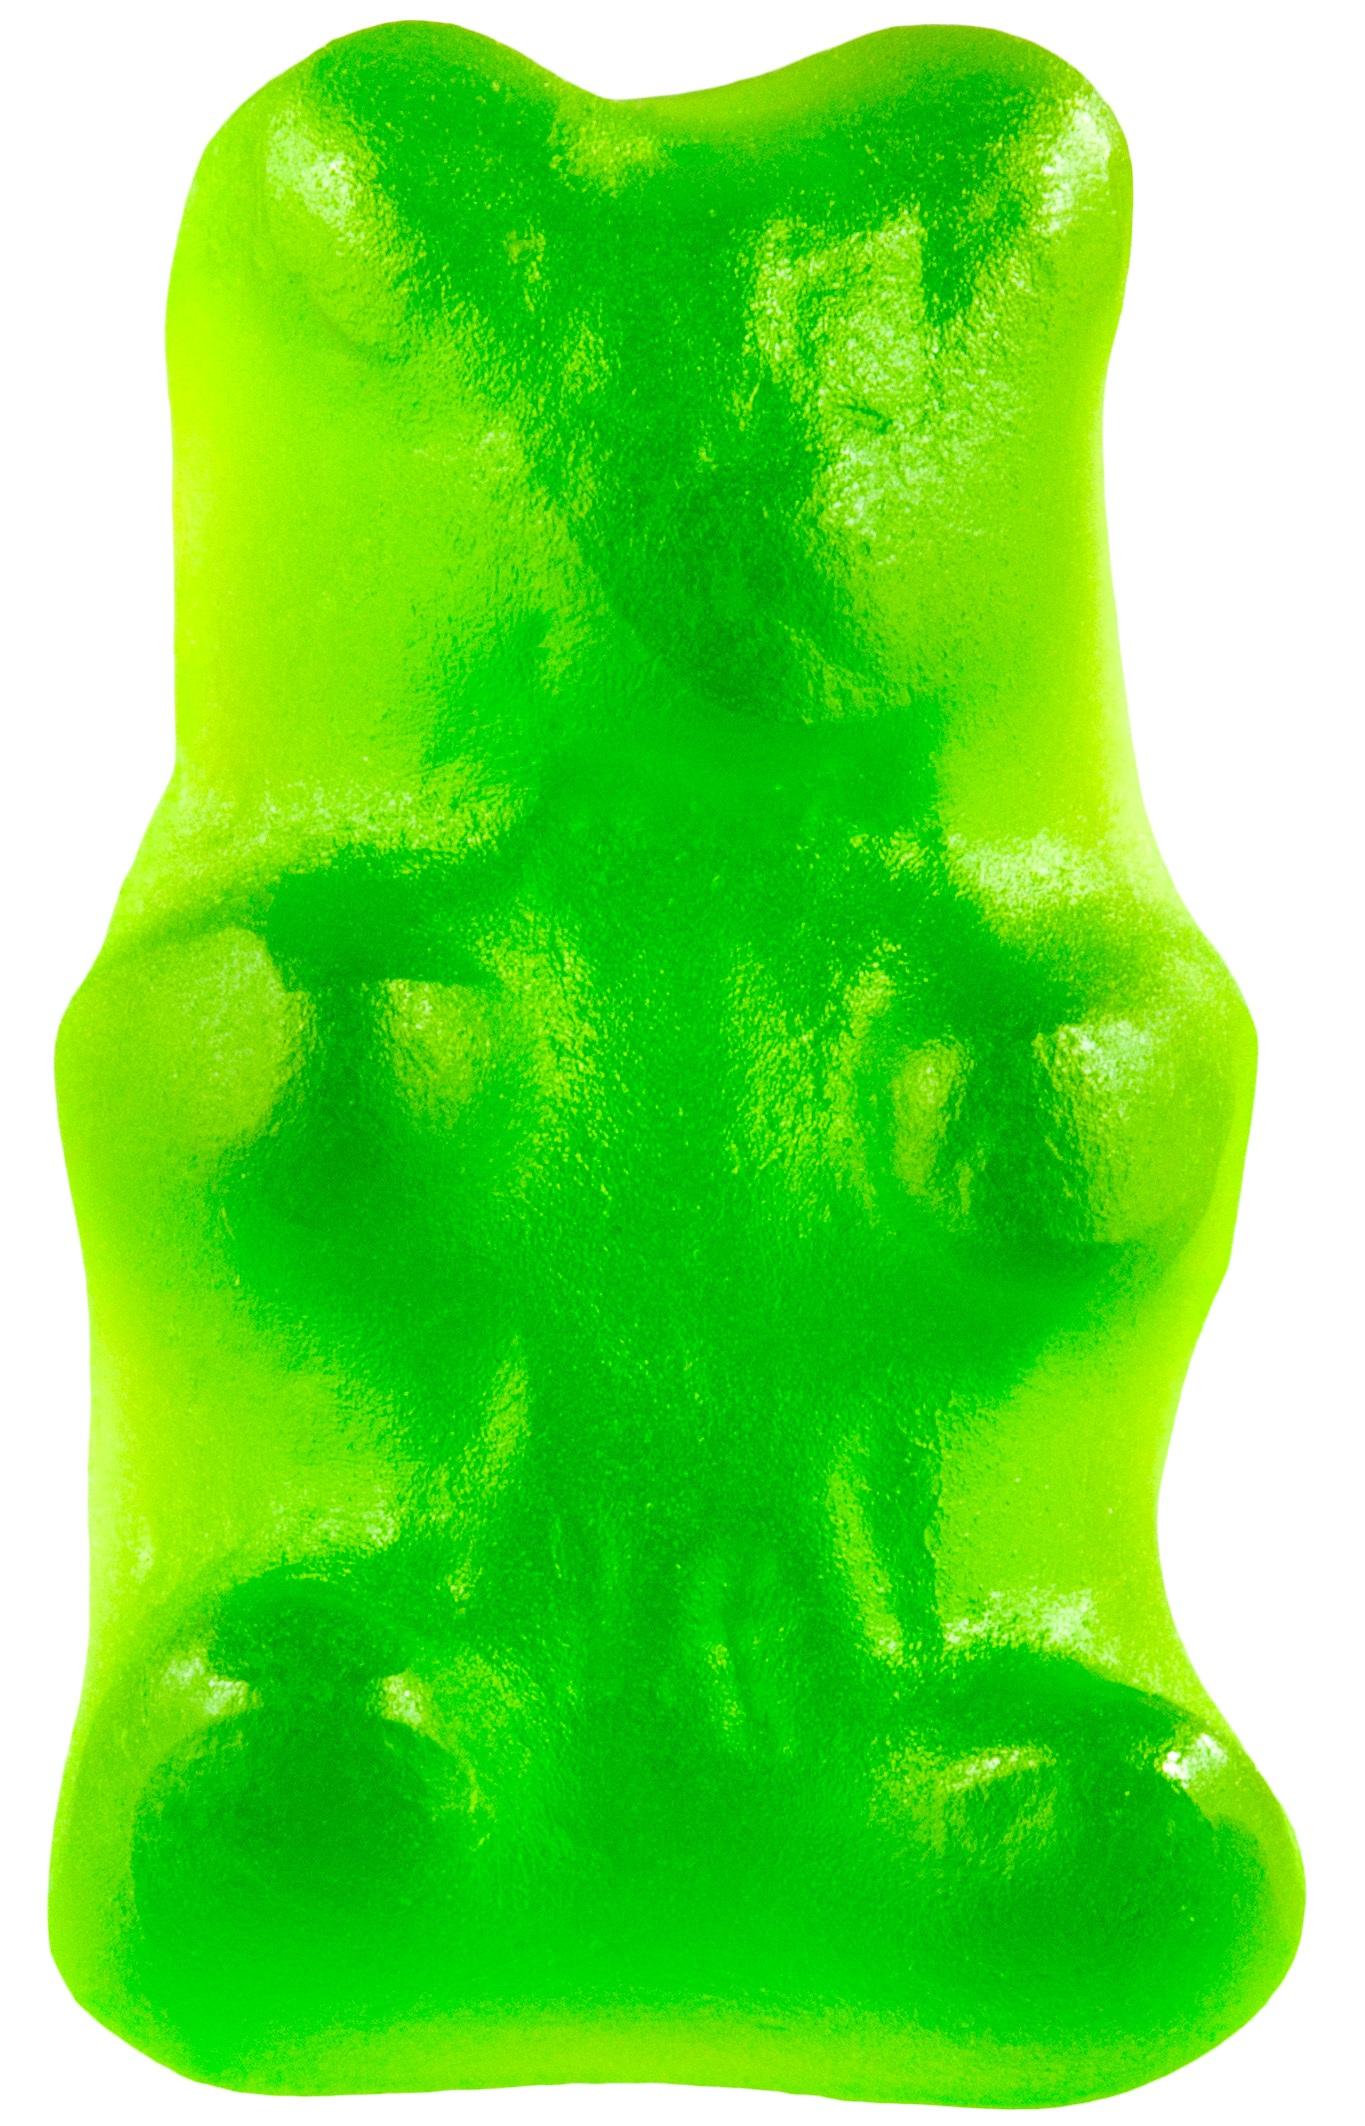
sweet, food, green, produce, colorful, snack, dessert, delicious, calories, jelly, sugar, bright, tasty, candy, chewy, confectionery, gummy, unhealthy, gummy bear, gummi candy